Hikmet Bayur

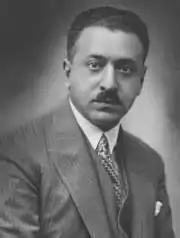

Hikmet Bayur (also known as Yusuf Hikmet Bayur, 1891 – 6 March 1980) was a Turkish politician. He was the grandson of Kâmil Pasha, one of the Grand Viziers of the Ottoman Empire.